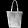
Label: Bag